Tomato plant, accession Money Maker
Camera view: horizontal (90 deg, fisheye); turntable rotation: 330 degrees
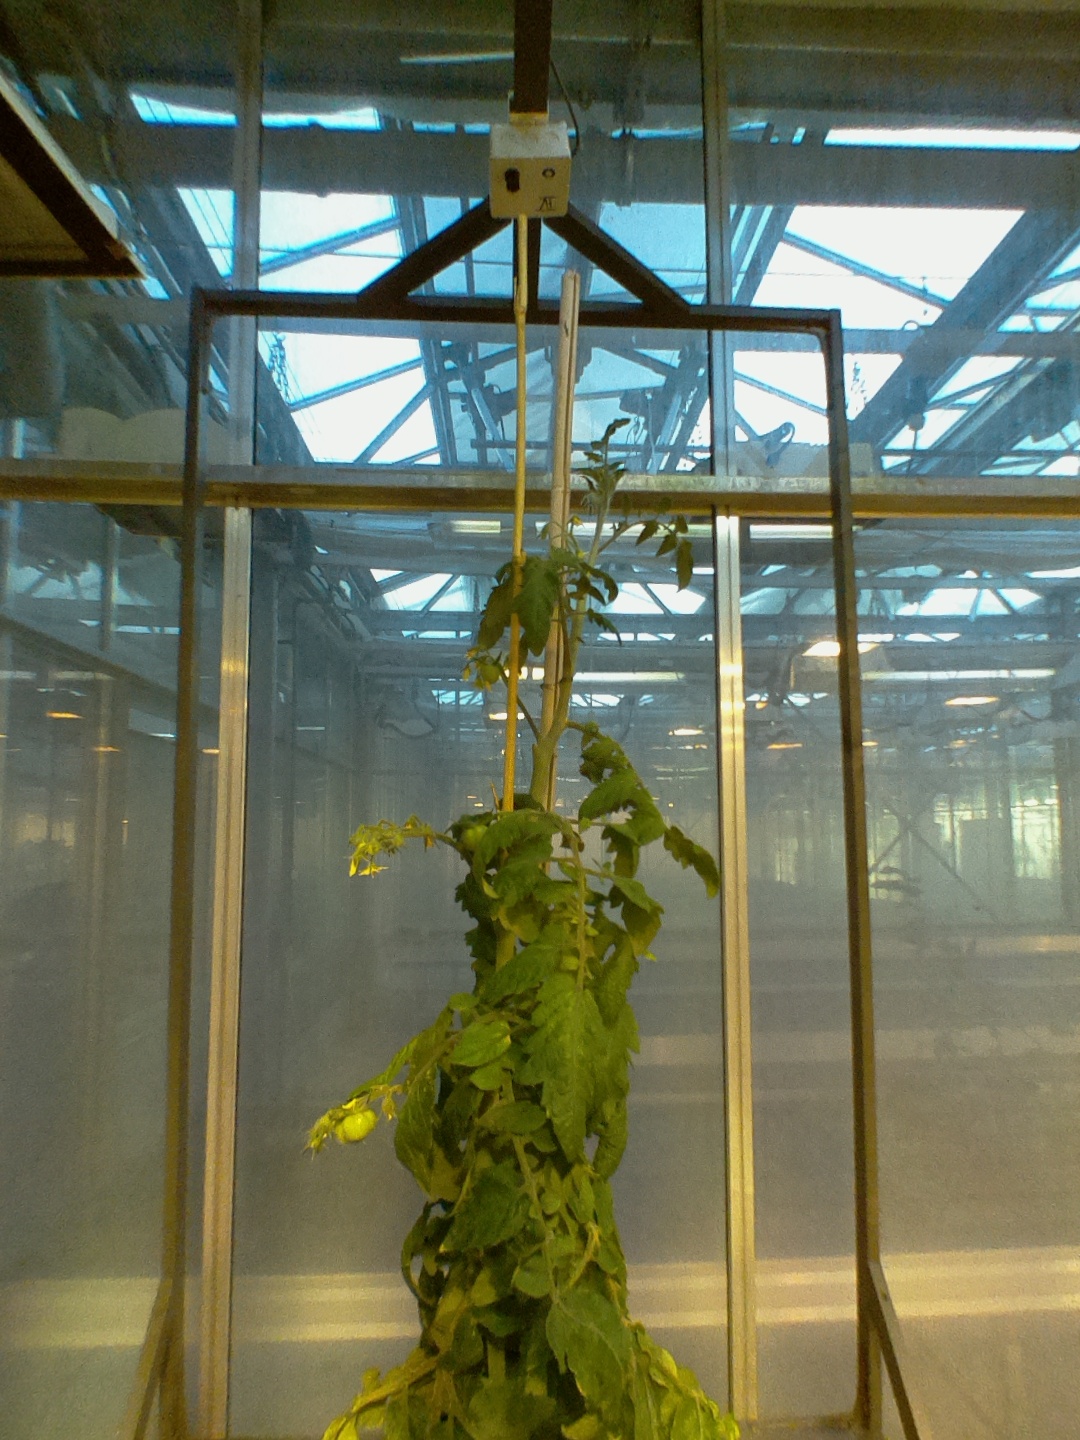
BBCH growth stage 71: 10%-20% of final fruit size